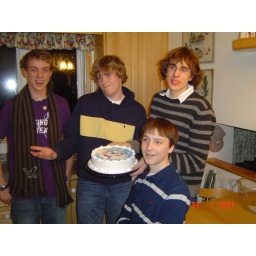
We pretty much hit a dog with a car by mistake, but find joy in cake